Firearm

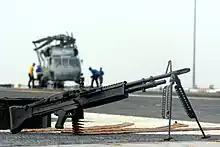
The M60, a general-purpose machine gun chambered in 7.62×51mm NATO

A machine gun is a fully-automatic firearm, chambered in intermediate or full-power rifle cartridges, designed to provide sustained automatic direct fire as opposed to the semi-automatic or burst fire of standard rifles. They are commonly associated with being belt-fed, though many machine guns are also fed by box, drum, pan, or hopper magazines. They generally have a high rate of fire and a large ammunition capacity, and are often used for suppressive fire to support infantry advances or defend positions from enemy assaults. Owing to their versatility and firepower, they are also commonly installed on military vehicles and military aircraft, either as main or ancillary weapons. Many machine guns are individual-served and can be operated by a single soldier, though some are crew-served weapons that require a dedicated crew of soldiers to operate, usually between two and six soldiers depending on the machine gun's operation and the crew members' roles (ammunition bearers, spotters, etc.).